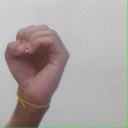
अक्षर: ऊ